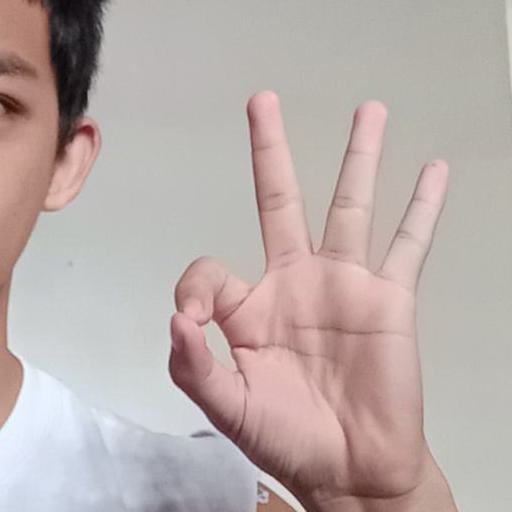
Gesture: ok